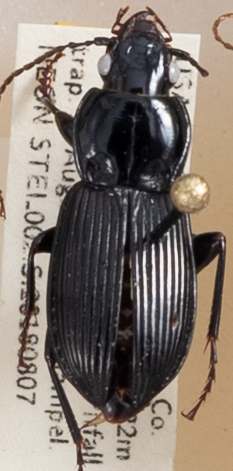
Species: Pterostichus novus
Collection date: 2018-08-07
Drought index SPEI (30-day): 0.48
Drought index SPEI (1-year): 0.142
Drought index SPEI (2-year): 2.01